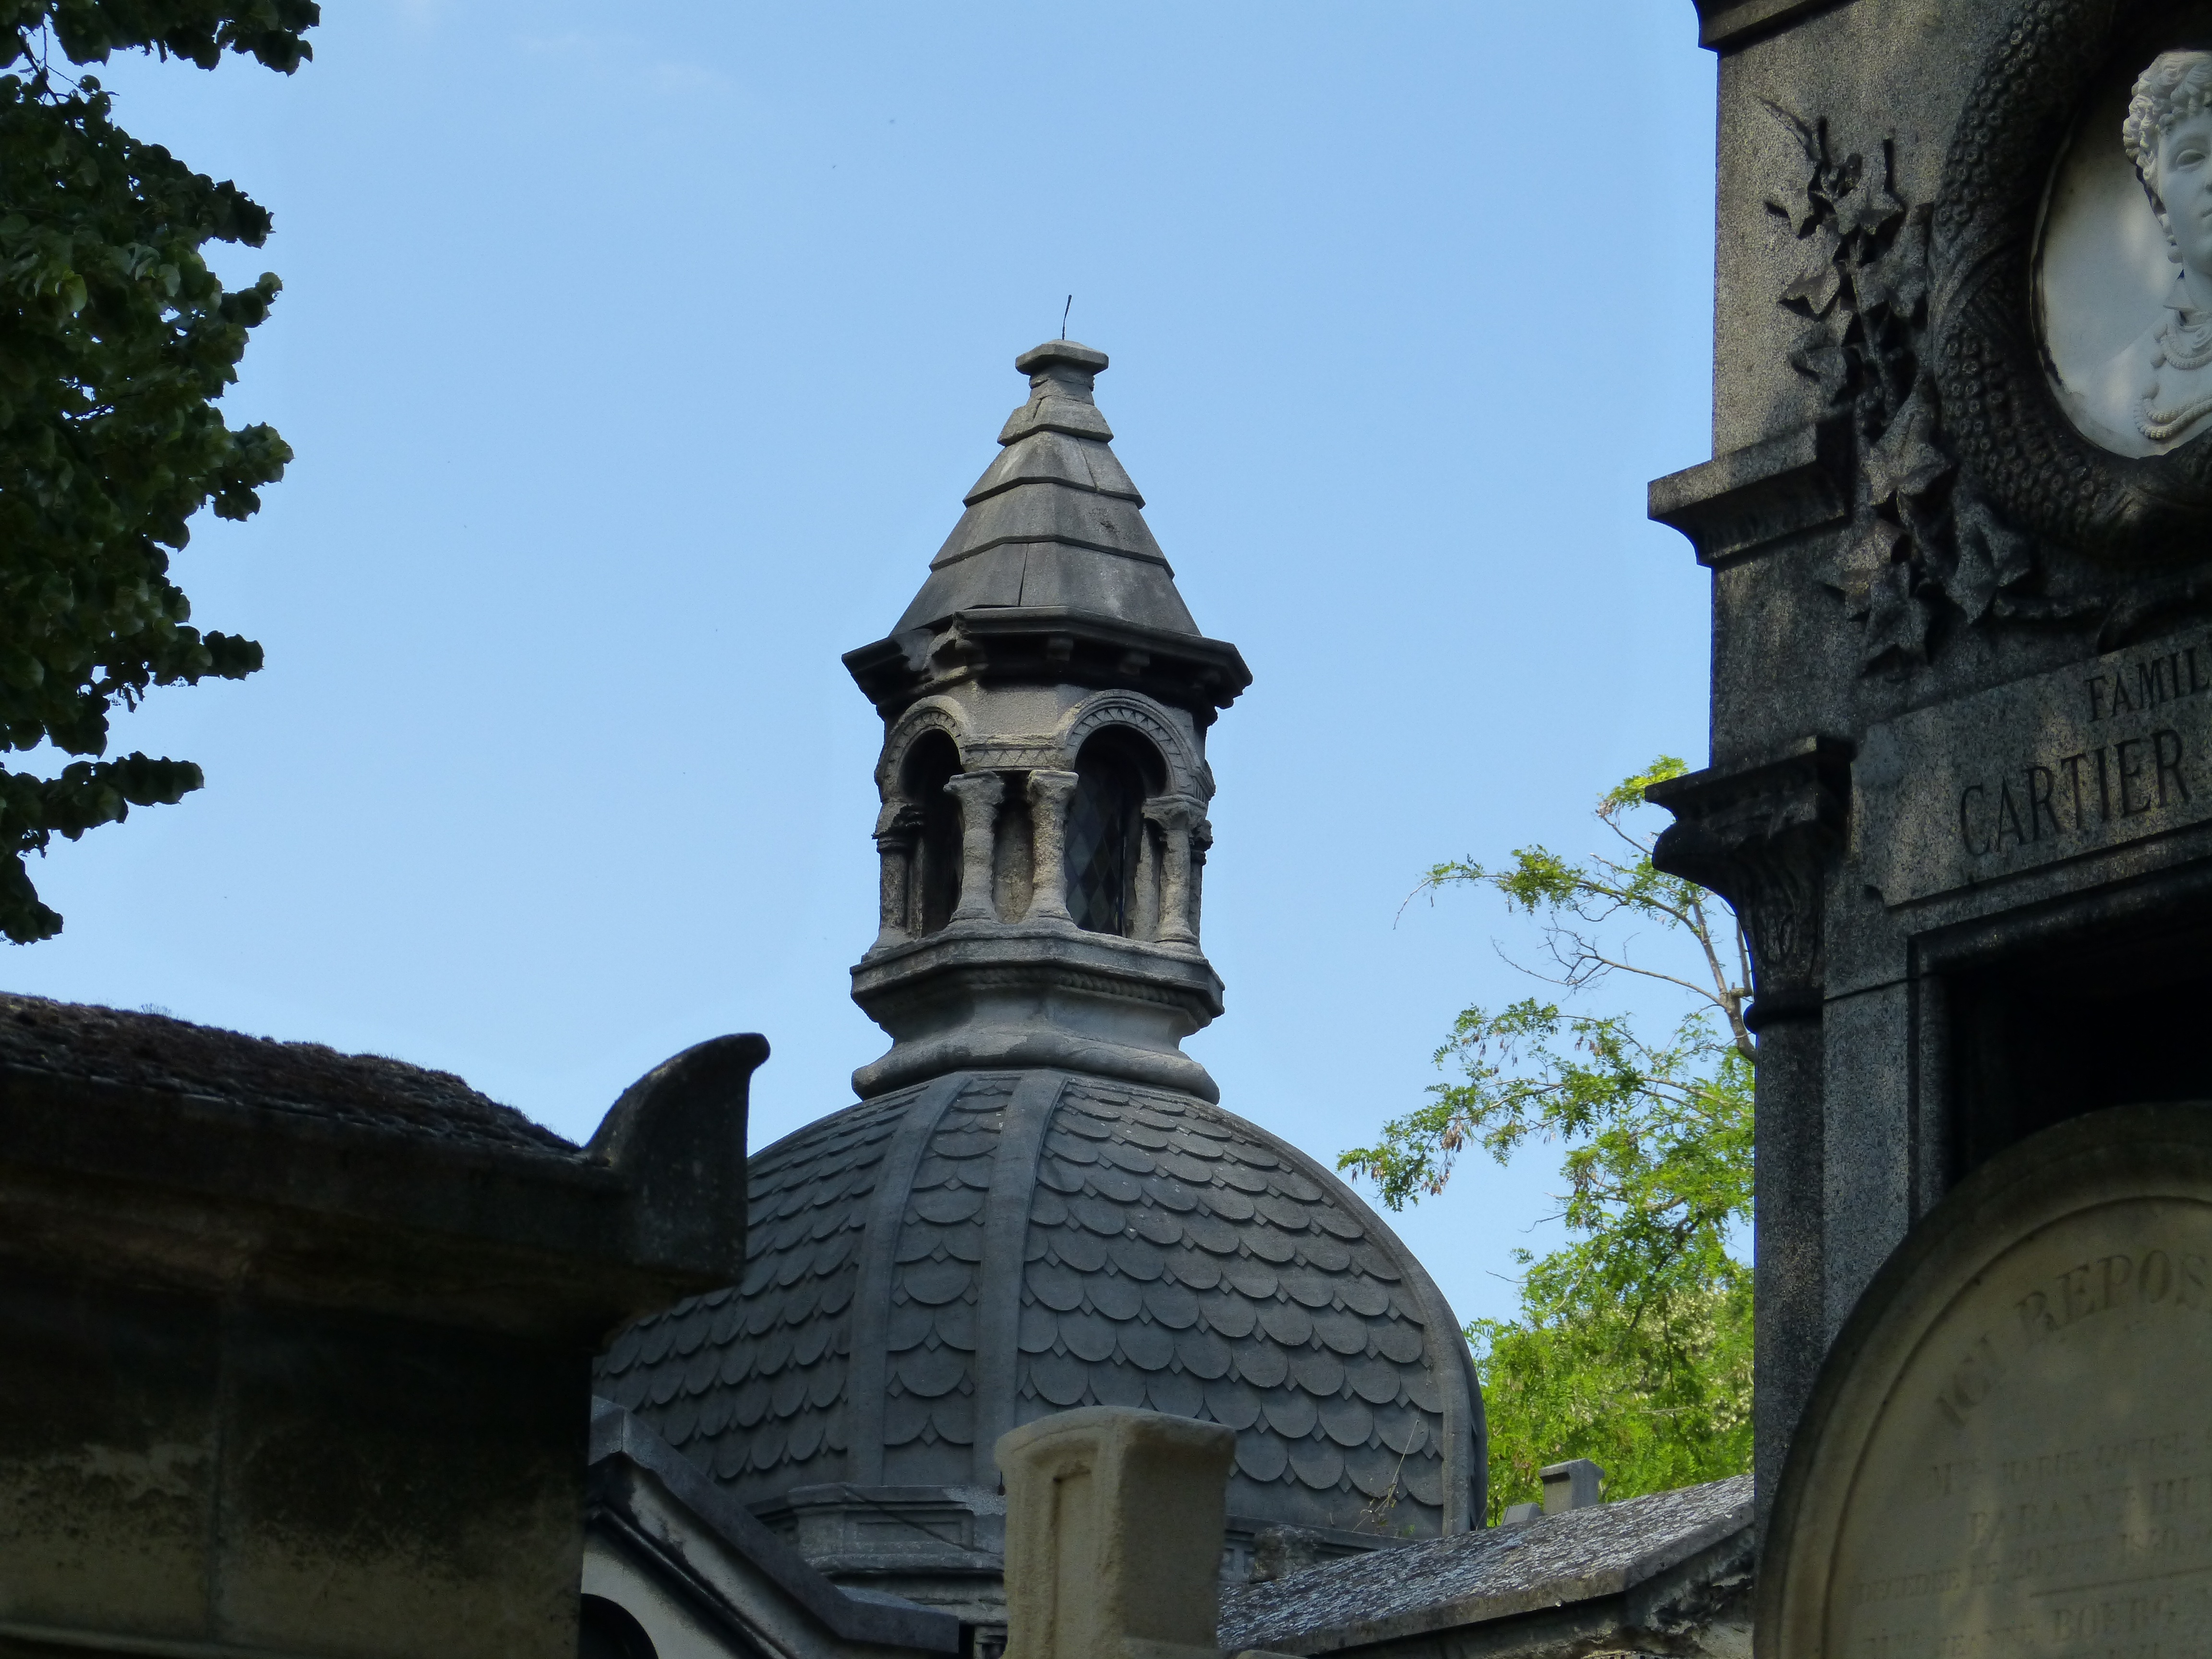
paris, statue, tower, landmark, church, rest, cemetery, place of worship, bell tower, grave, memorial, pere lachaise